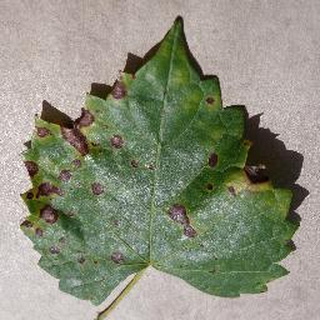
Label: grape_black_rot